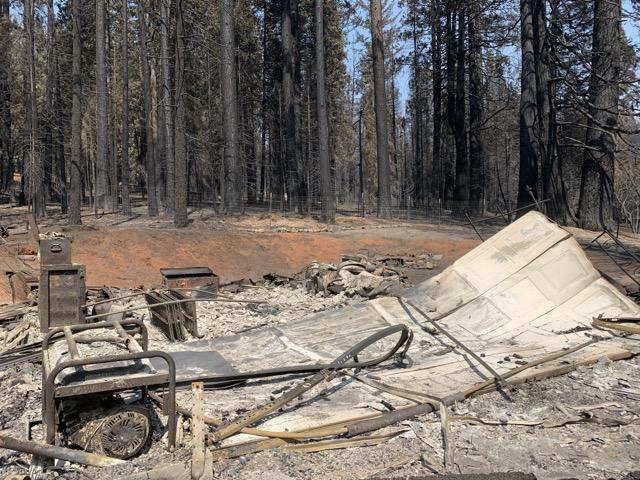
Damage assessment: destroyed